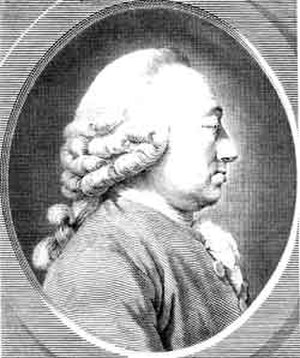
Charles Bonnet
Charles Bonnet var en schweizisk naturforsker og filosof.